Describe the emotion expressed in this image:  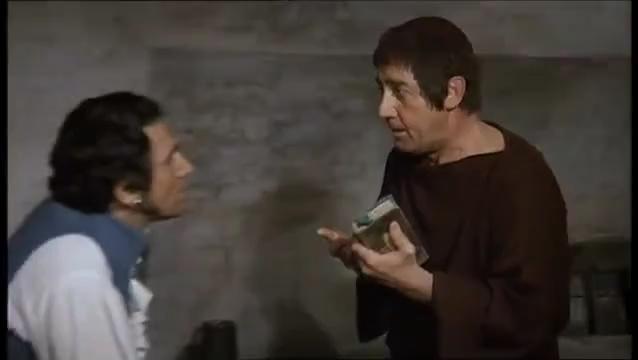
This person displays Suffering, valence and arousal with low intensity.